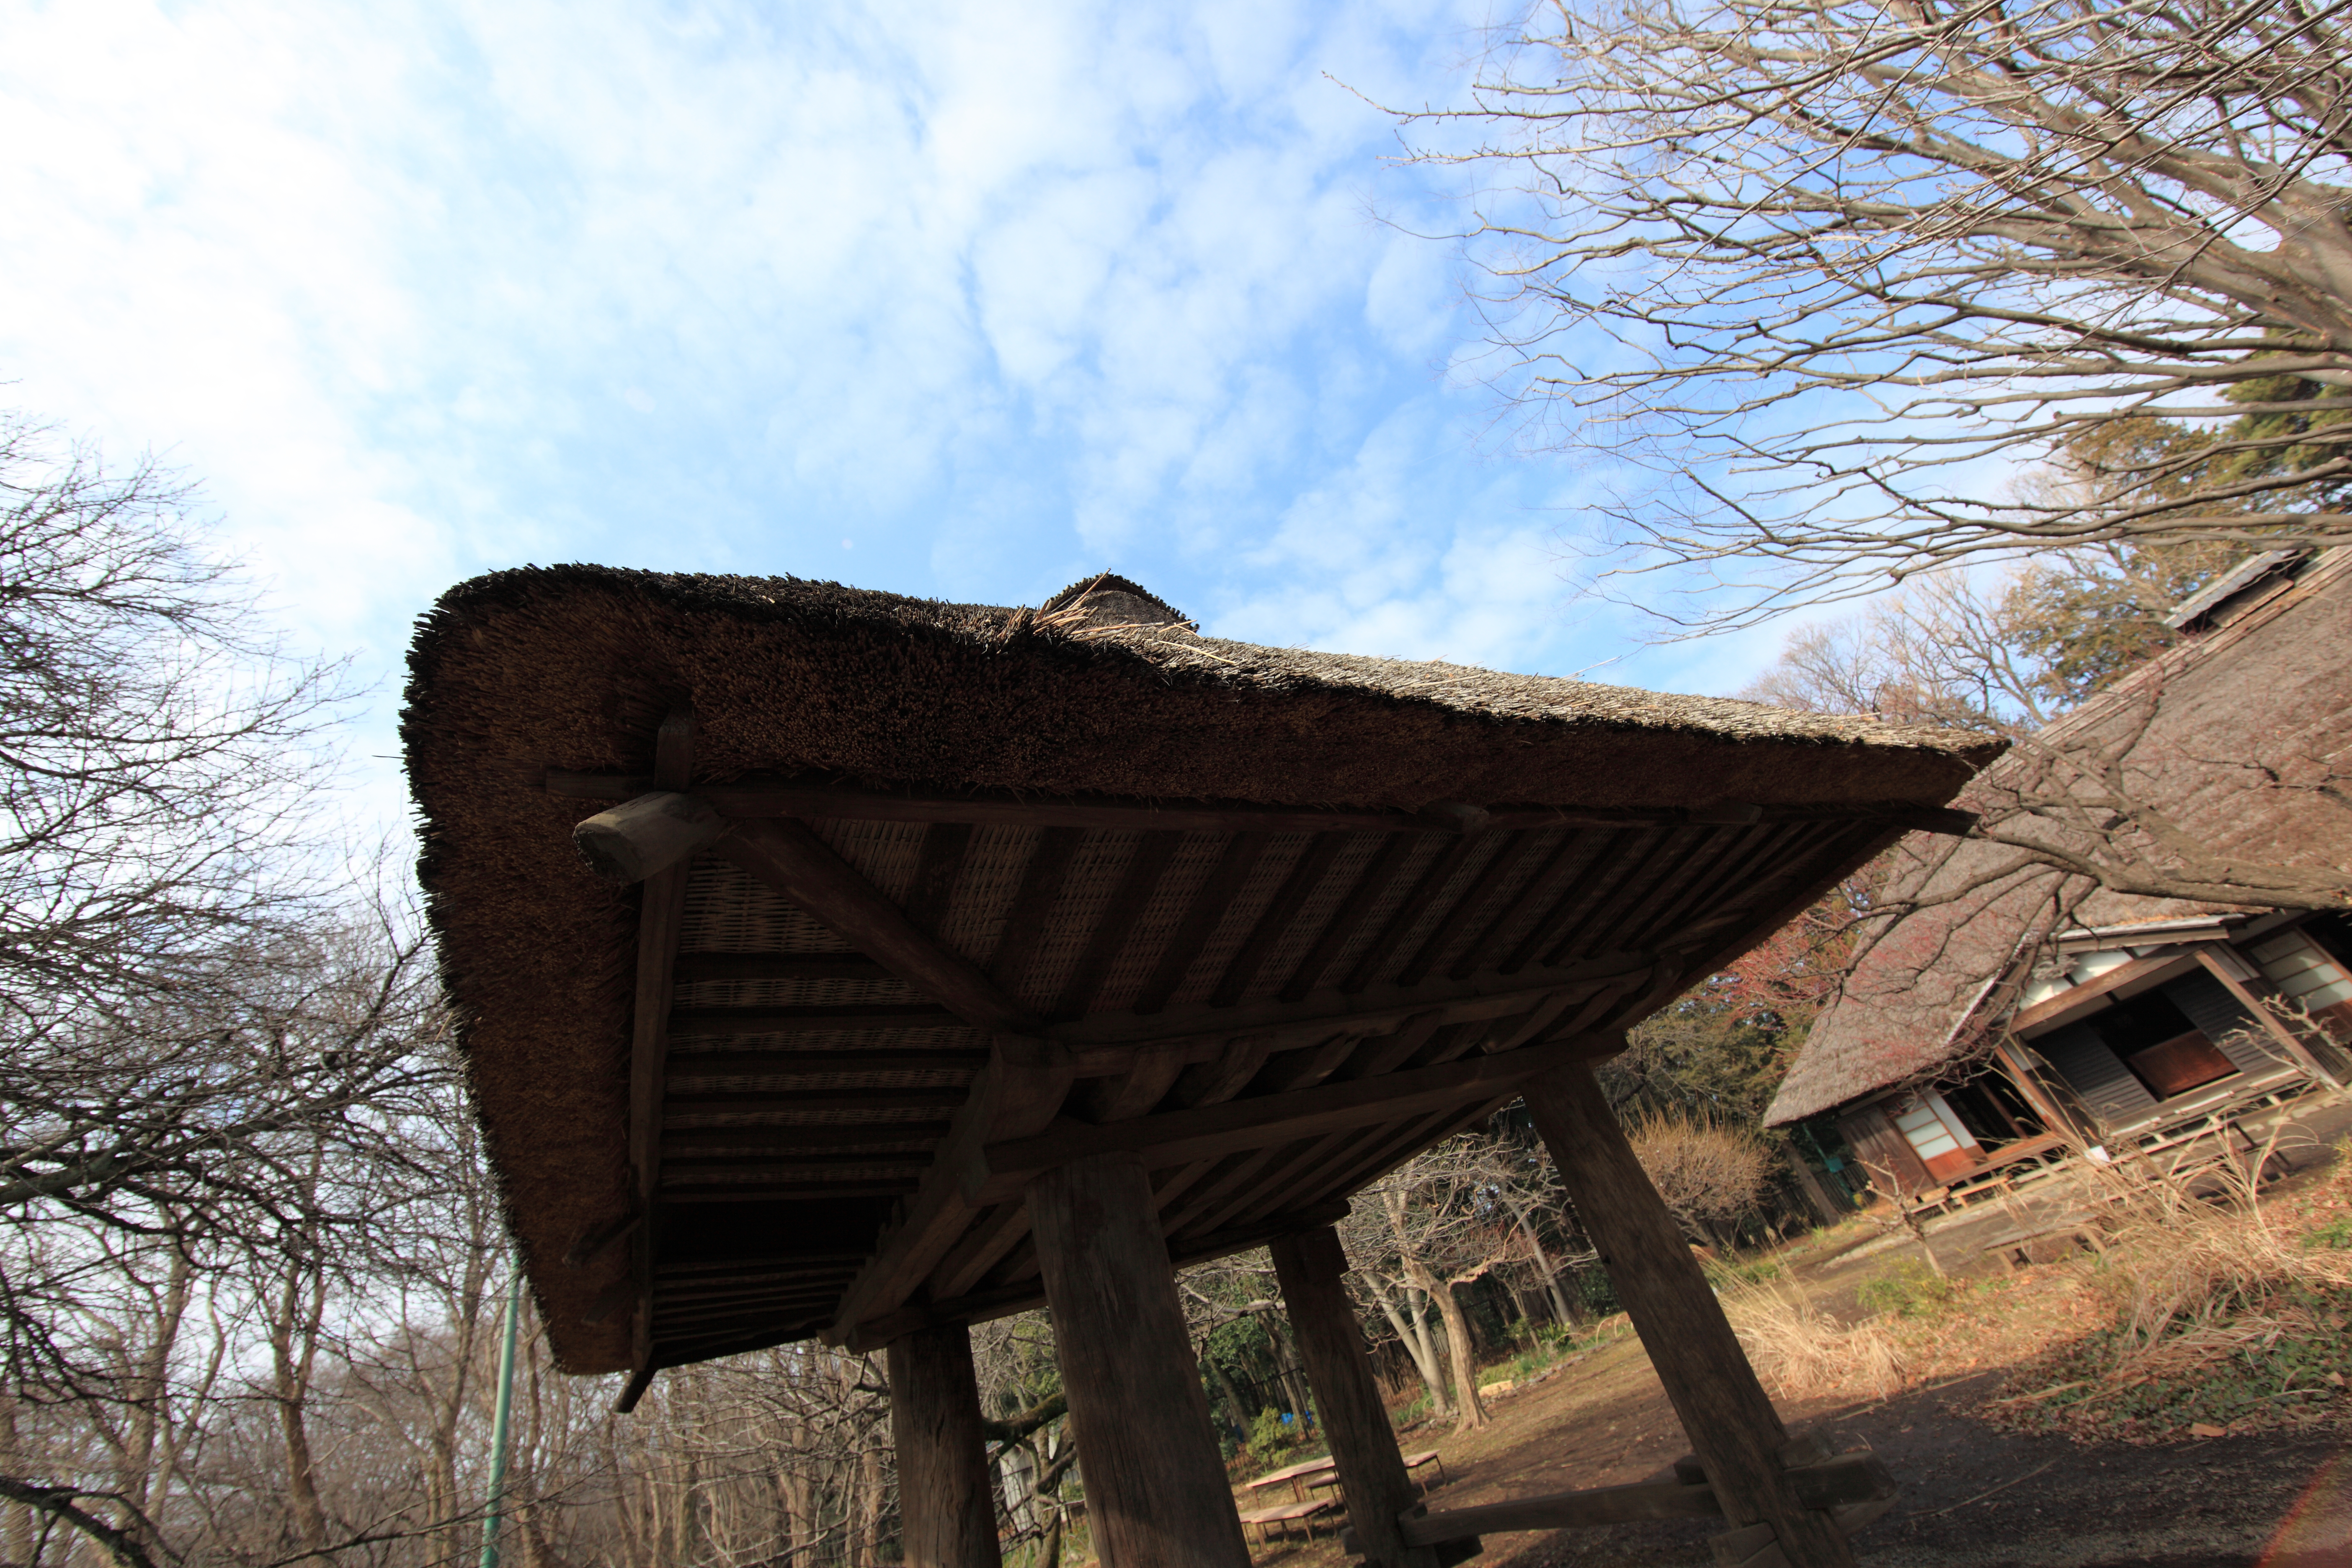
tree, architecture, wood, farm, house, roof, home, hut, high, ancient, residence, exterior, cool image, design, japanese, 5d, style, hires, log cabin, markii, traditional, folk, hi, res, resolution, rural area, outdoor structure